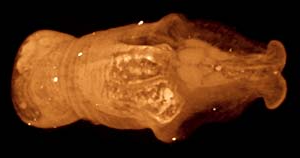
Les mollusques sont un embranchement d'animaux Lophotrochozoaires. Ce sont des animaux non segmentés, à symétrie bilatérale quelquefois altérée. Leur corps se compose généralement d'une tête, d'une masse viscérale, et d'un pied. La masse viscérale est recouverte en tout ou partie par un manteau, qui sécrète une coquille calcaire. Le système nerveux comprend un double collier périœsophagien. La cavité générale est plus ou moins réduite au péricarde et aux néphridies. L'embranchement des mollusques tire son nom du latin mollis, « mou ». La science consacrée à l'étude des mollusques est la malacologie, de l'équivalent grec malakia, « mou ».
Les Chaetodermatidae sont une famille de mollusques de la classe des Caudofoveata et de l'ordre des Chaetodermatida.
Les caudofovéates sont une classe de mollusques vermiformes dépourvus de sillon ventral et de pied. Cette classe monotypique ne comprend qu'un ordre : les Chaetodermatida.